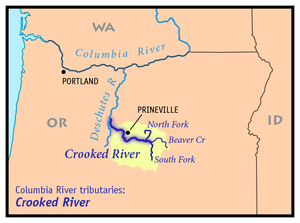
La Crooked est un cours d'eau de 233 kilomètres dans l'Oregon aux États-Unis. Il se jette dans la Deschutes, un affluent du fleuve Columbia.